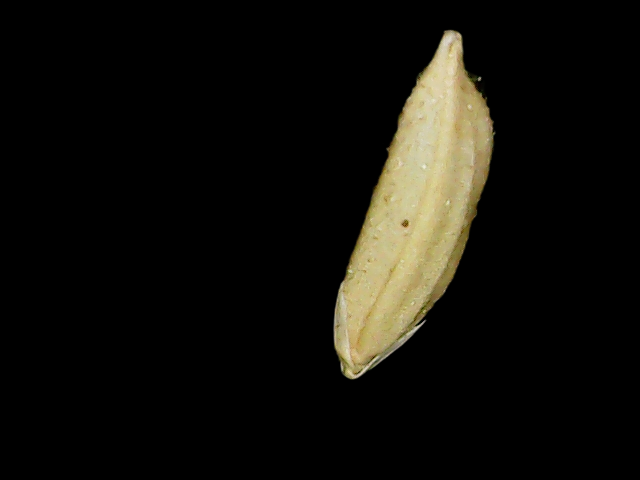
Rice variety: Binadhan12